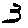
Label: 3